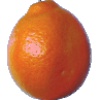
Label: Tangelo 1